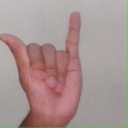
अक्षर: य